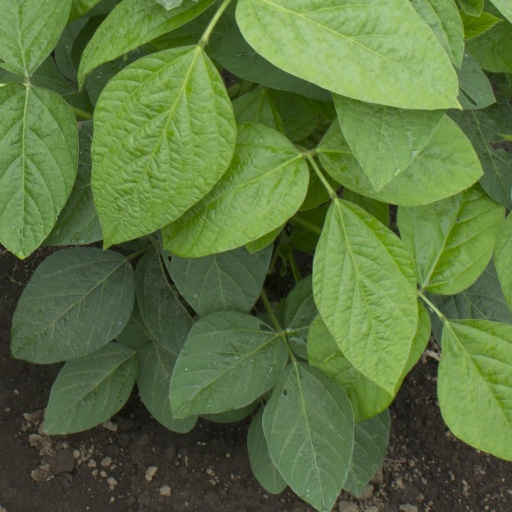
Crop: soybean